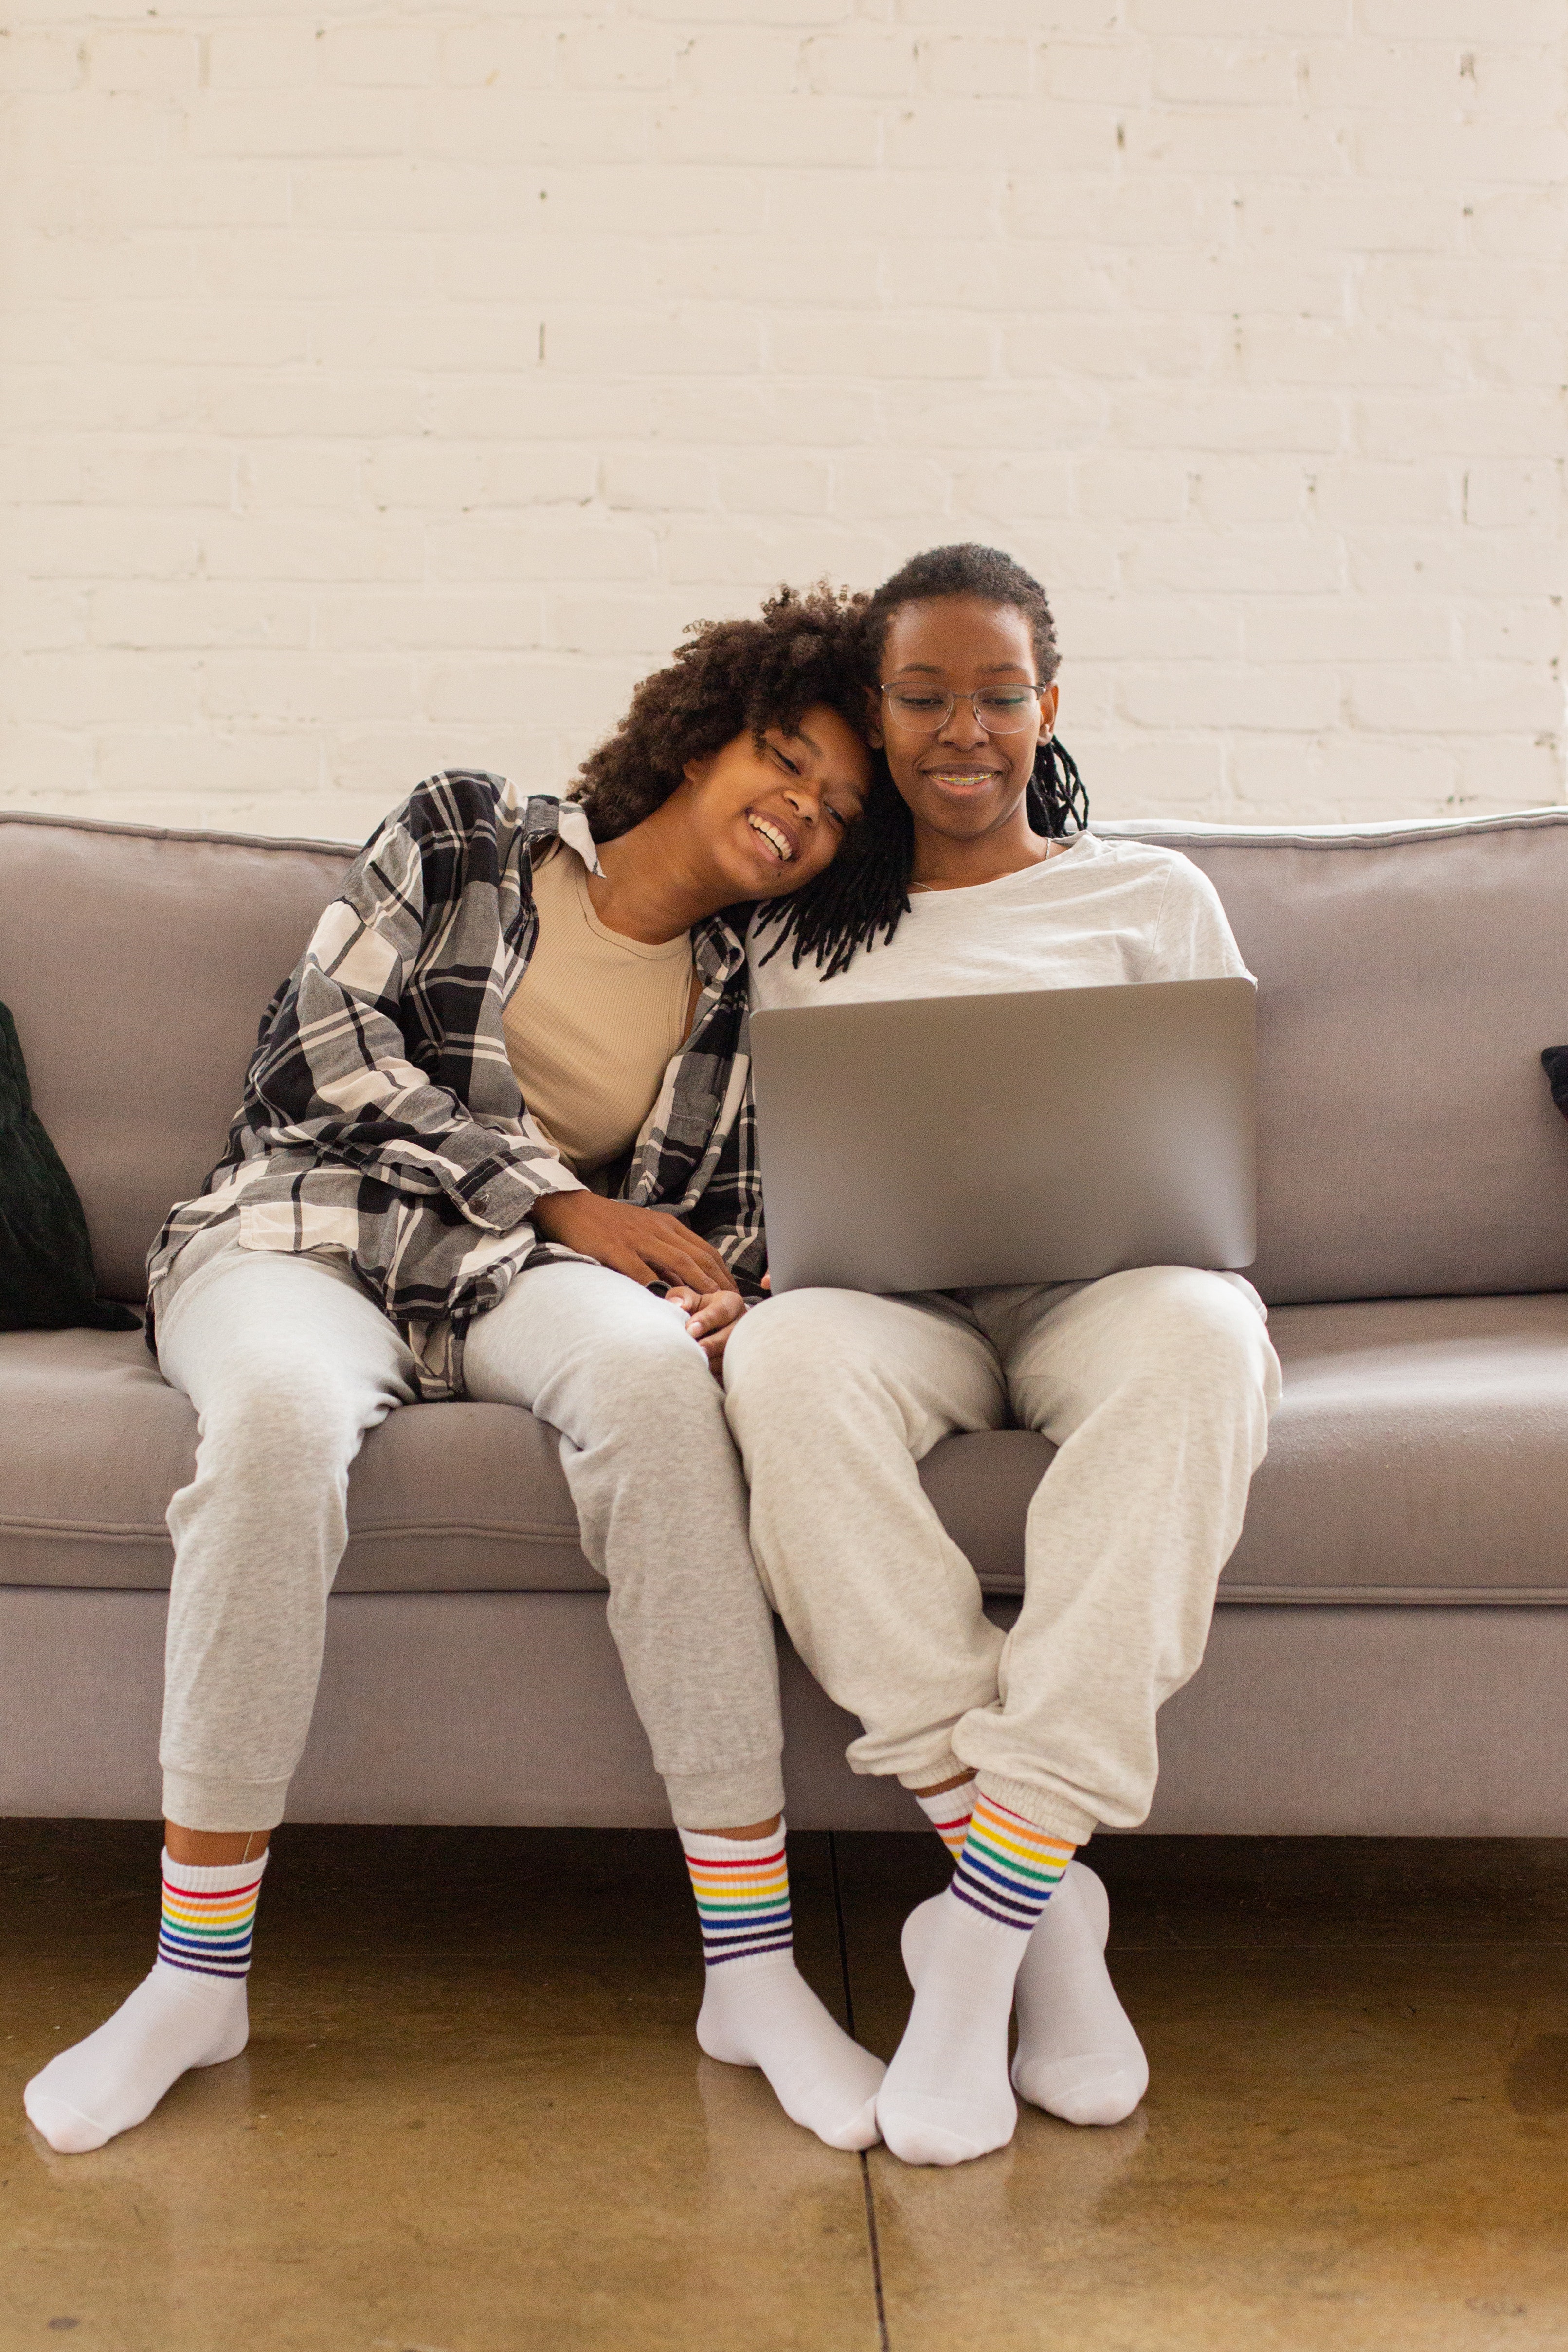
woman, clothing, joint, skin, smile, hairstyle, arm, shoulder, couch, furniture, leg, comfort, human body, fashion, textile, standing, happy, flash photography, gesture, thigh, floor, knee, leisure, fun, flooring, people, fashion design, eyewear, human leg, living room, event, sitting, blond, brown hair, t shirt, jewellery, fur, room, stock photography, necklace, conversation, photo shoot, recreation